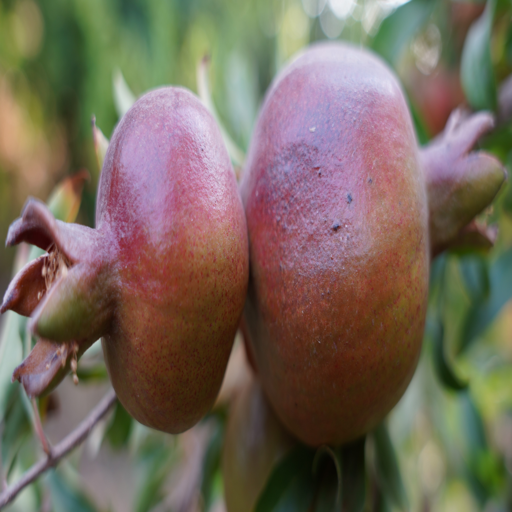
Label: Colletotrichum spp